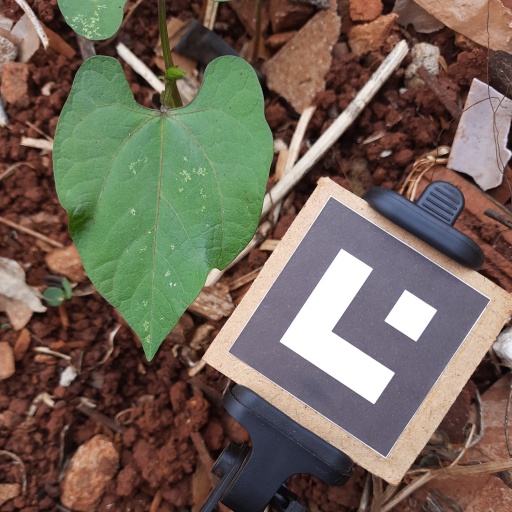
Observations: wavy surface, no eating holes, under shade